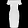
Label: Dress